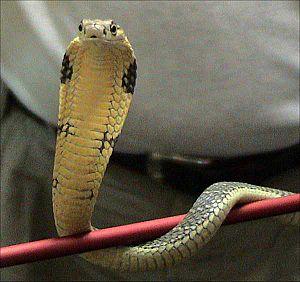
Ophiophagus hannah, le Cobra royal, unique représentant du genre Ophiophagus, est une espèce de serpents de la famille des Elapidae.
Les Elapidae sont une famille de serpents qui compte à la fois des espèces terrestres et des espèces marines. On les trouve sur tous les continents hormis l'Europe, ainsi que dans plusieurs océans. Ce sont des serpents venimeux à dentition protéroglyphe, et un certain nombre comptent parmi les serpents les plus dangereux du monde, comme les cobras, mambas, taïpans, bongares, serpents-corail, serpent marins, etc. Cette famille compte notamment en son sein les deux serpents aux venins les plus toxiques connus : le serpent terrestre Oxyuranus microlepidotus et le serpent marin Enhydrina schistosa.